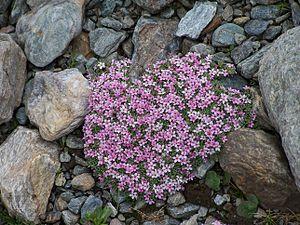
La réserve naturelle nationale de Tignes-Champagny est une réserve naturelle nationale se trouvant en Haute Tarentaise. Créé en 1963, elle est la seconde plus ancienne réserve naturelle de France après celle du lac Luitel et complète le territoire du Parc national de la Vanoise. D'une surface de 1 321 ha, elle protège des milieux alpins : pelouses, lacs et éboulis.
L'androsace des Alpes est une espèce de plantes herbacées de la famille des Primulaceae.